Brittany Murphy

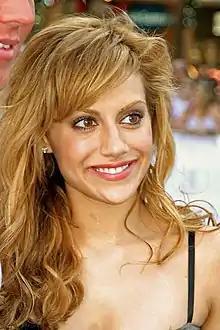
Murphy in 2006

Brittany Anne Murphy-Monjack (November 10, 1977 – December 20, 2009) was an American actress and singer, known for her work in both comedy and drama.